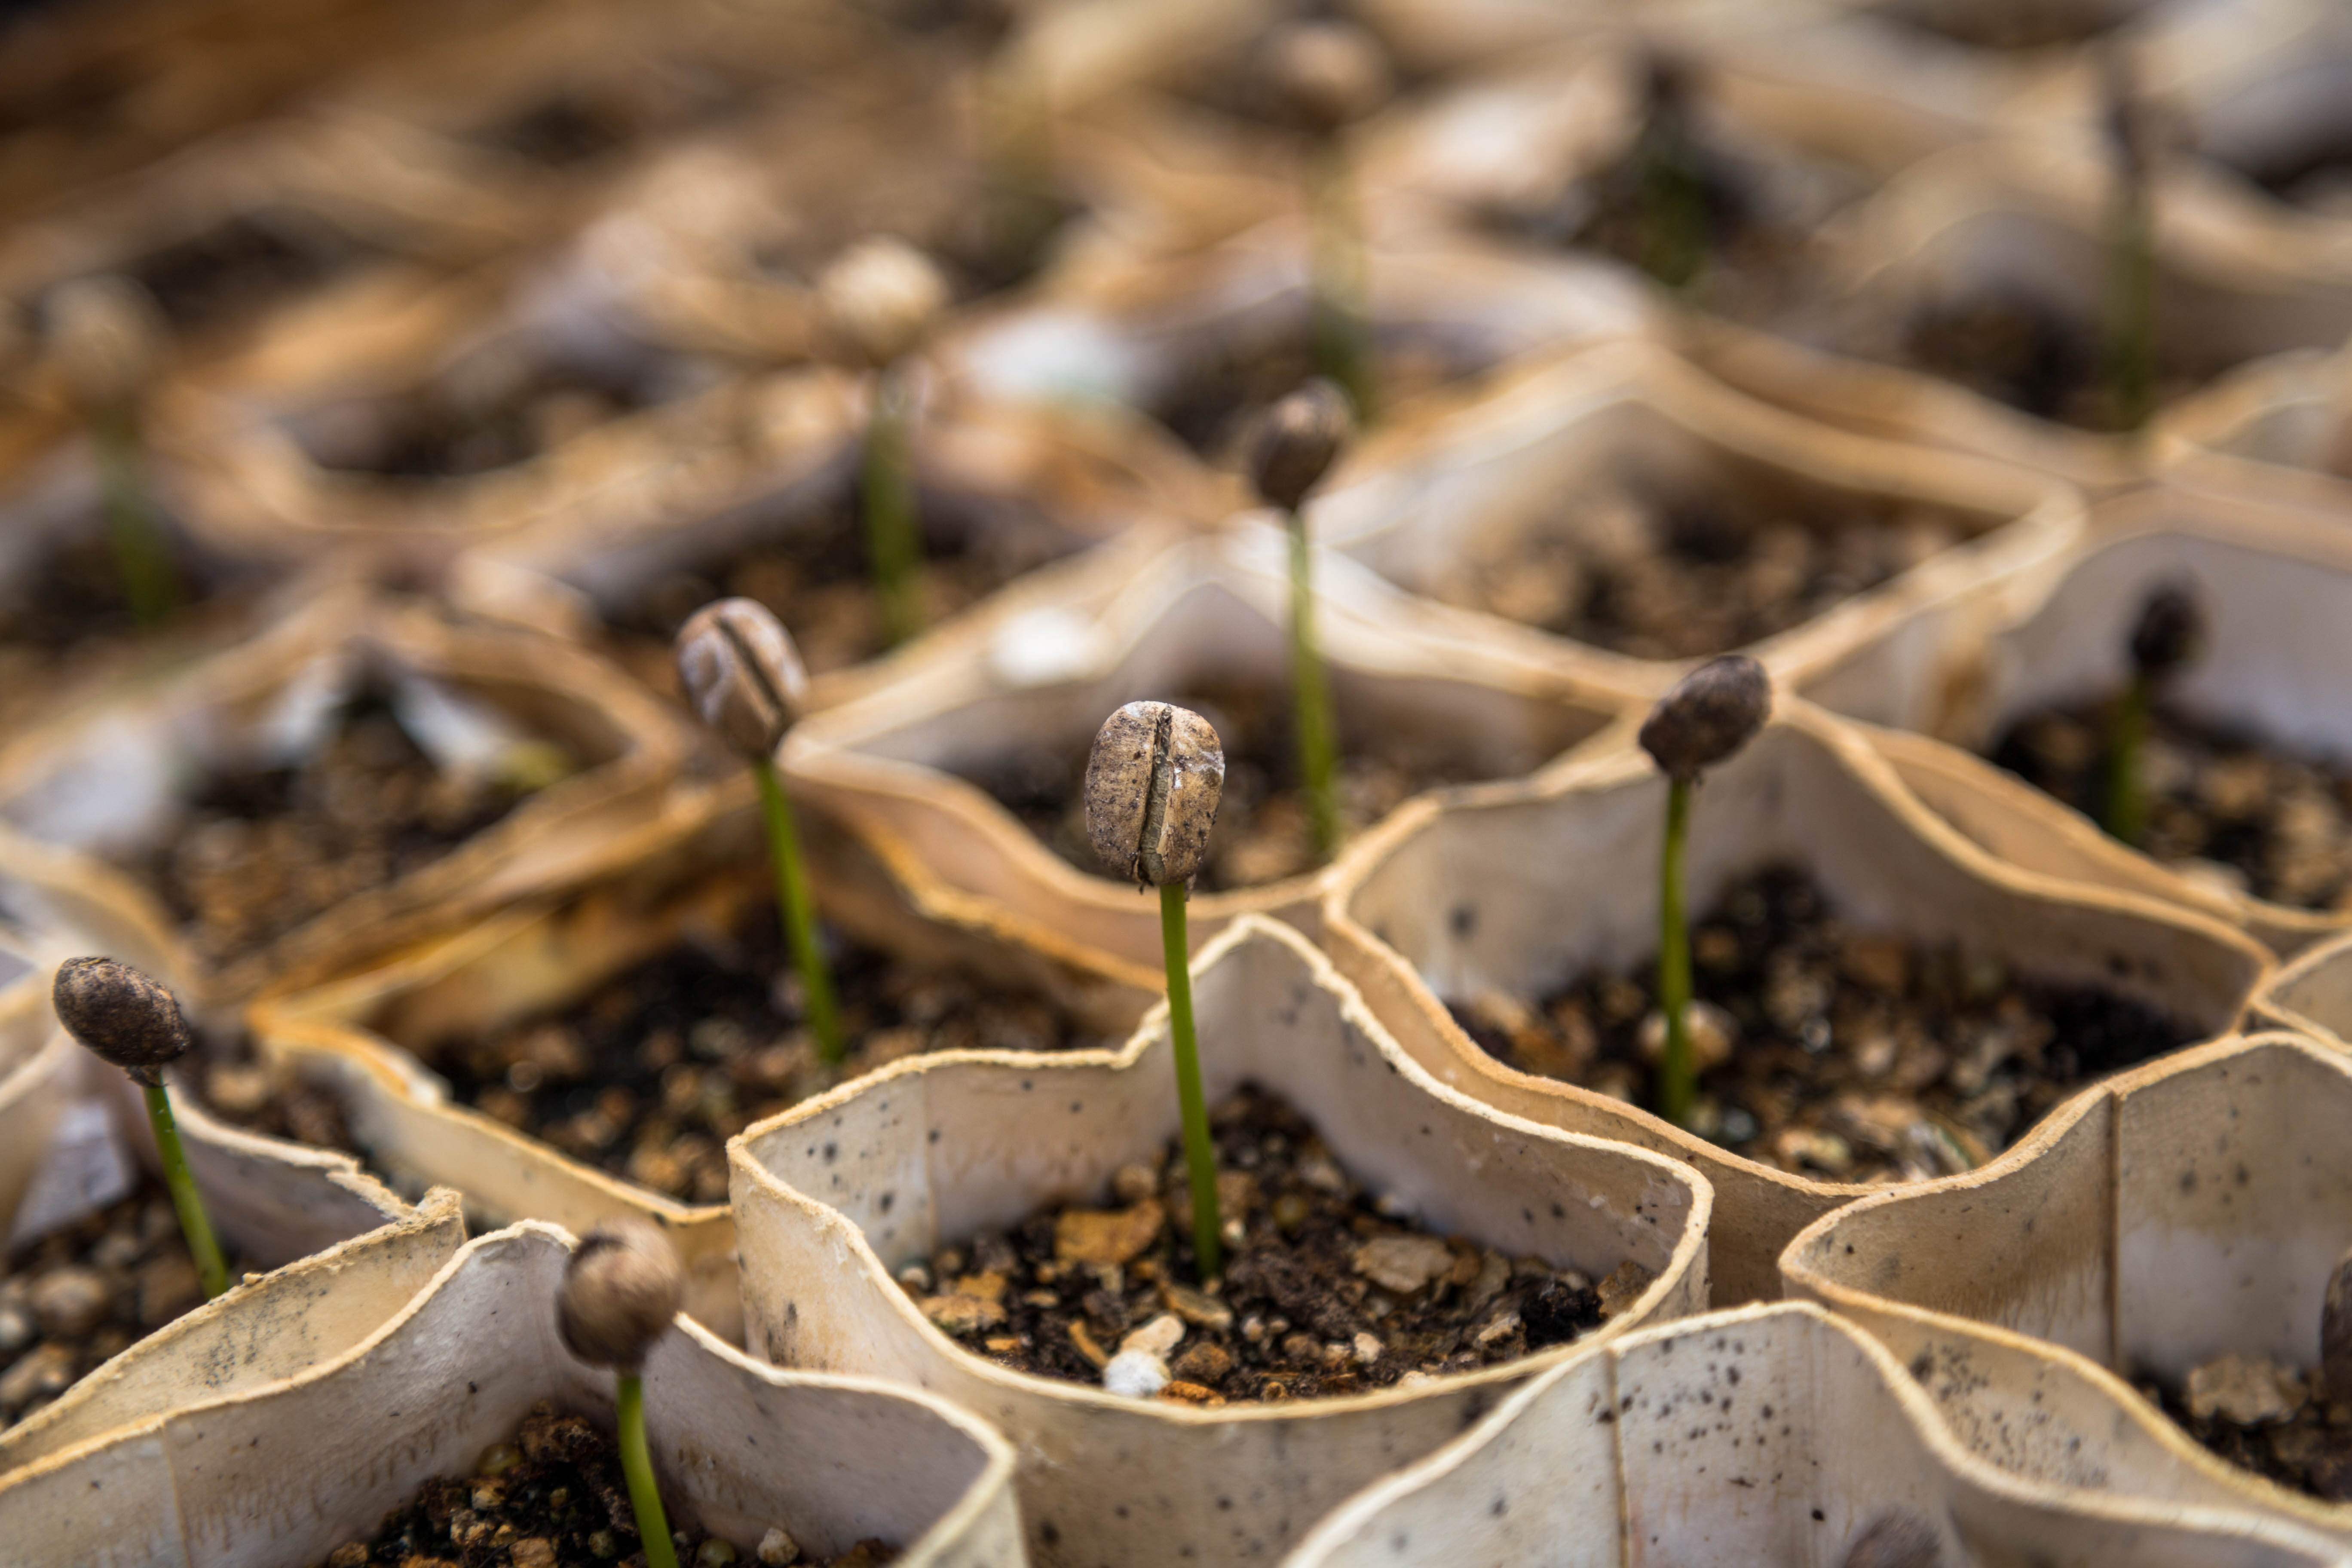
plant, leaf, food, produce, macro, soil, plants, nursery, seedlings, sprouts